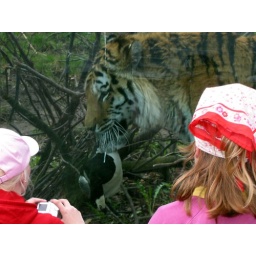
cat eats bird that flew in his/her cage